Llangollen Railway

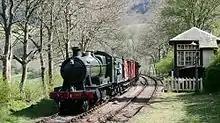
GWR 2884 Class number 3802 pulling a goods train during the Llangollen Railway steam gala weekend in 2011.

The Flint and Deeside Railway Preservation Society was founded in 1972 with the aim of re-opening a closed railway. At first, the society was interested in the Dyserth to Prestatyn line, but that line was deemed unsuitable because a small amount of freight traffic was still using it. The society moved its attention to the Llangollen to Corwen section of the Ruabon to Barmouth line. The local council granted a lease of the Llangollen railway station building and of track to the society, with the hope that the railway would improve the local economy and bring more tourists to Llangollen. The station reopened on 13 September 1975, with just of track.